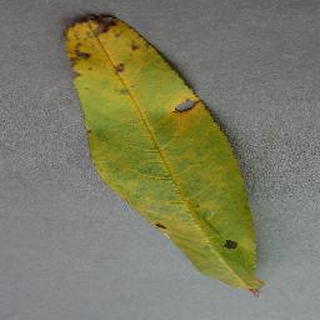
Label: peach_bacterial_spot